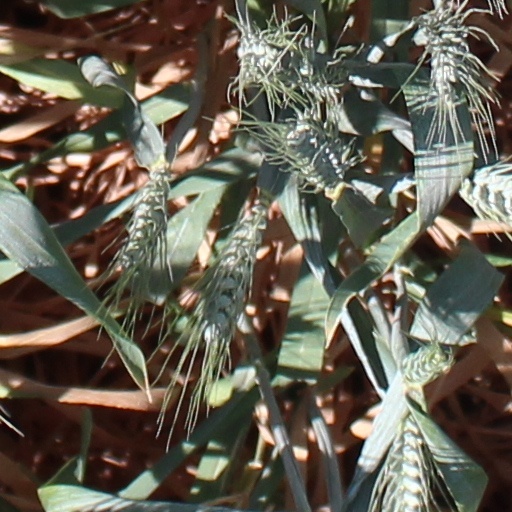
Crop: wheat